Brandy & Ray J: A Family Business

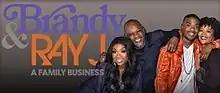

Brandy & Ray J: A Family Business is an American reality television series that premiered on VH1 on April 11, 2010.